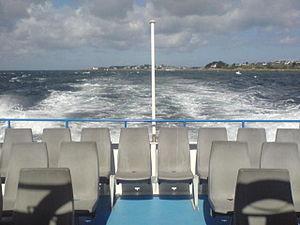
L'Île de Batz depuis la Reine du Léon
Les Vedettes de l'île de Batz sont un groupement privé de trois compagnies maritimes assurant la desserte de l'Île de Batz dans le Finistère au départ de Roscoff et de nombreux ports du département.